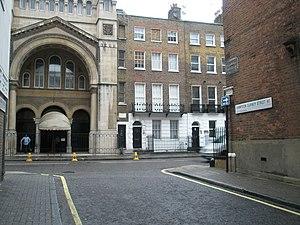
La West London Synagogue of British Jews, en abrégé WLS, est un lieu de culte juif réformé situé à Upper Berkeley Street, dans le quartier de West End du centre de Londres. La congrégation est créée le 15 avril 1840. C'est une des plus anciennes synagogues du Royaume-Uni, construite en 1870